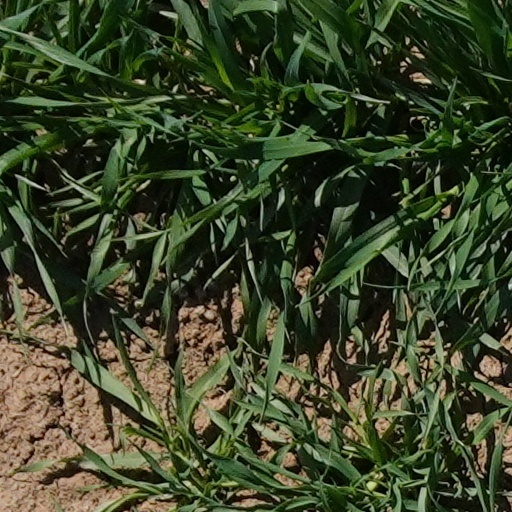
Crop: wheat